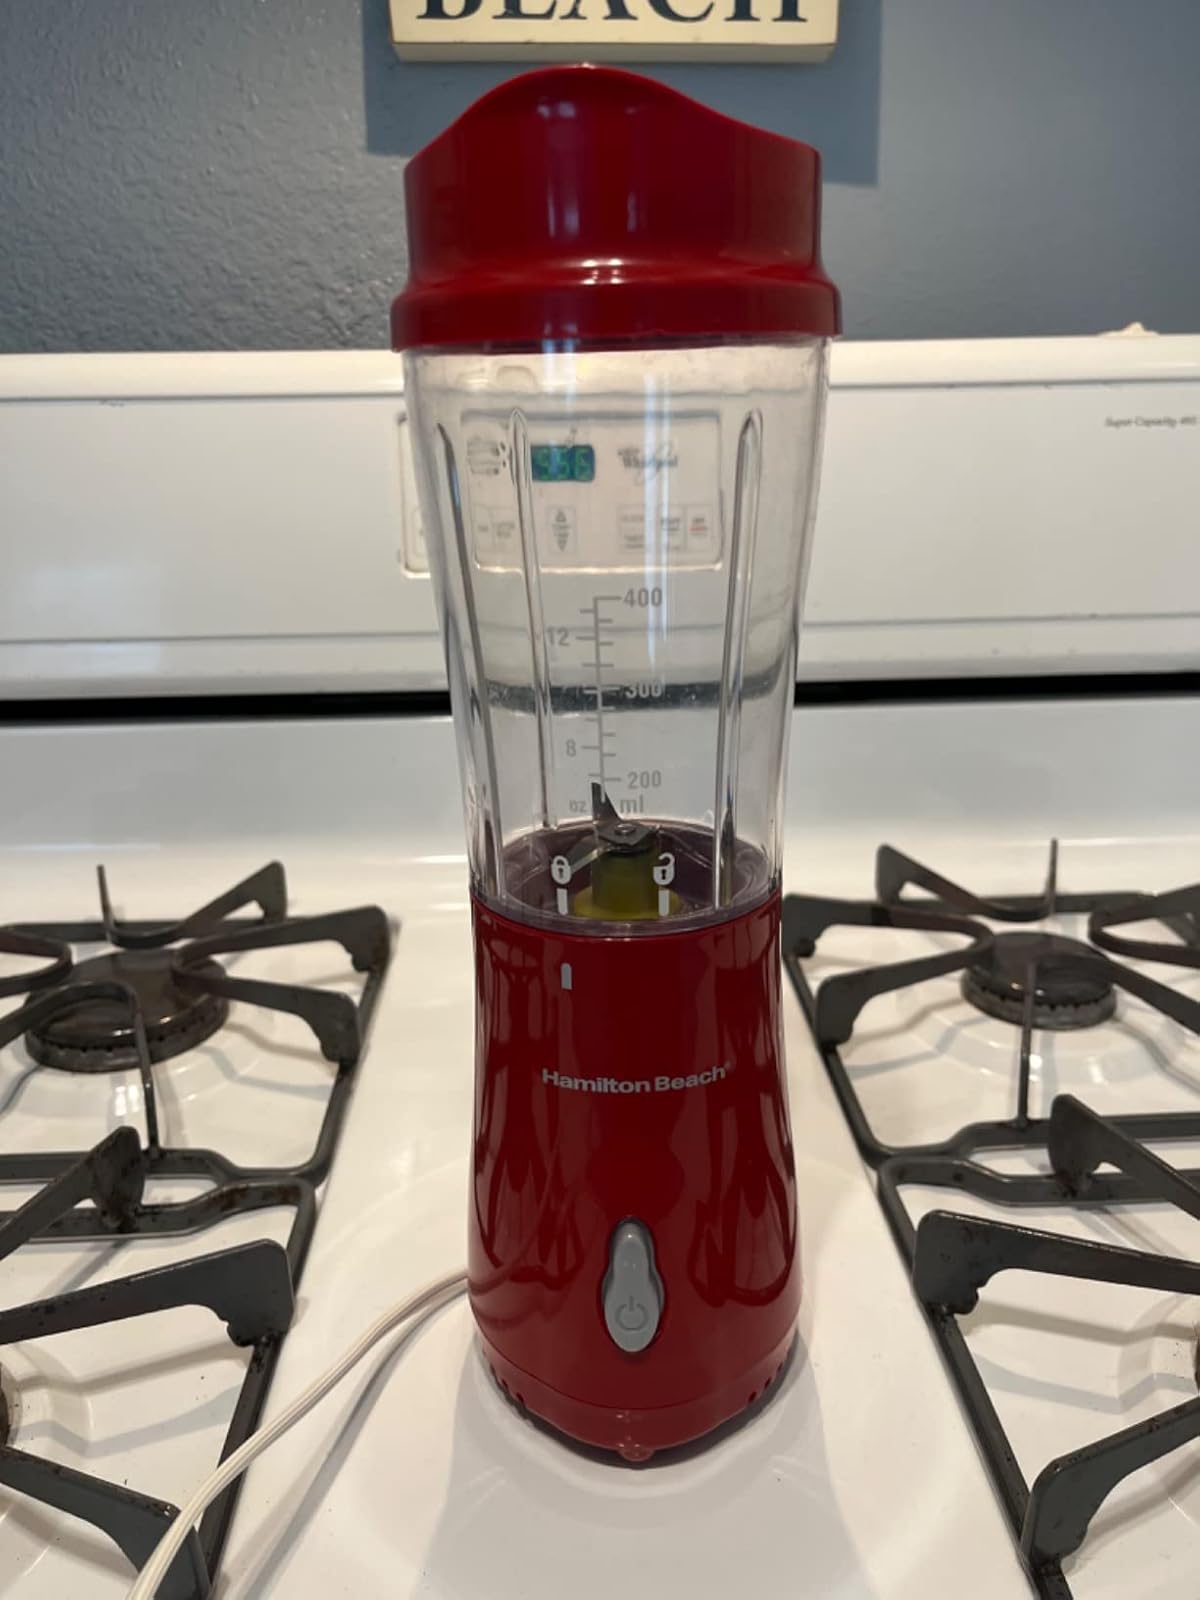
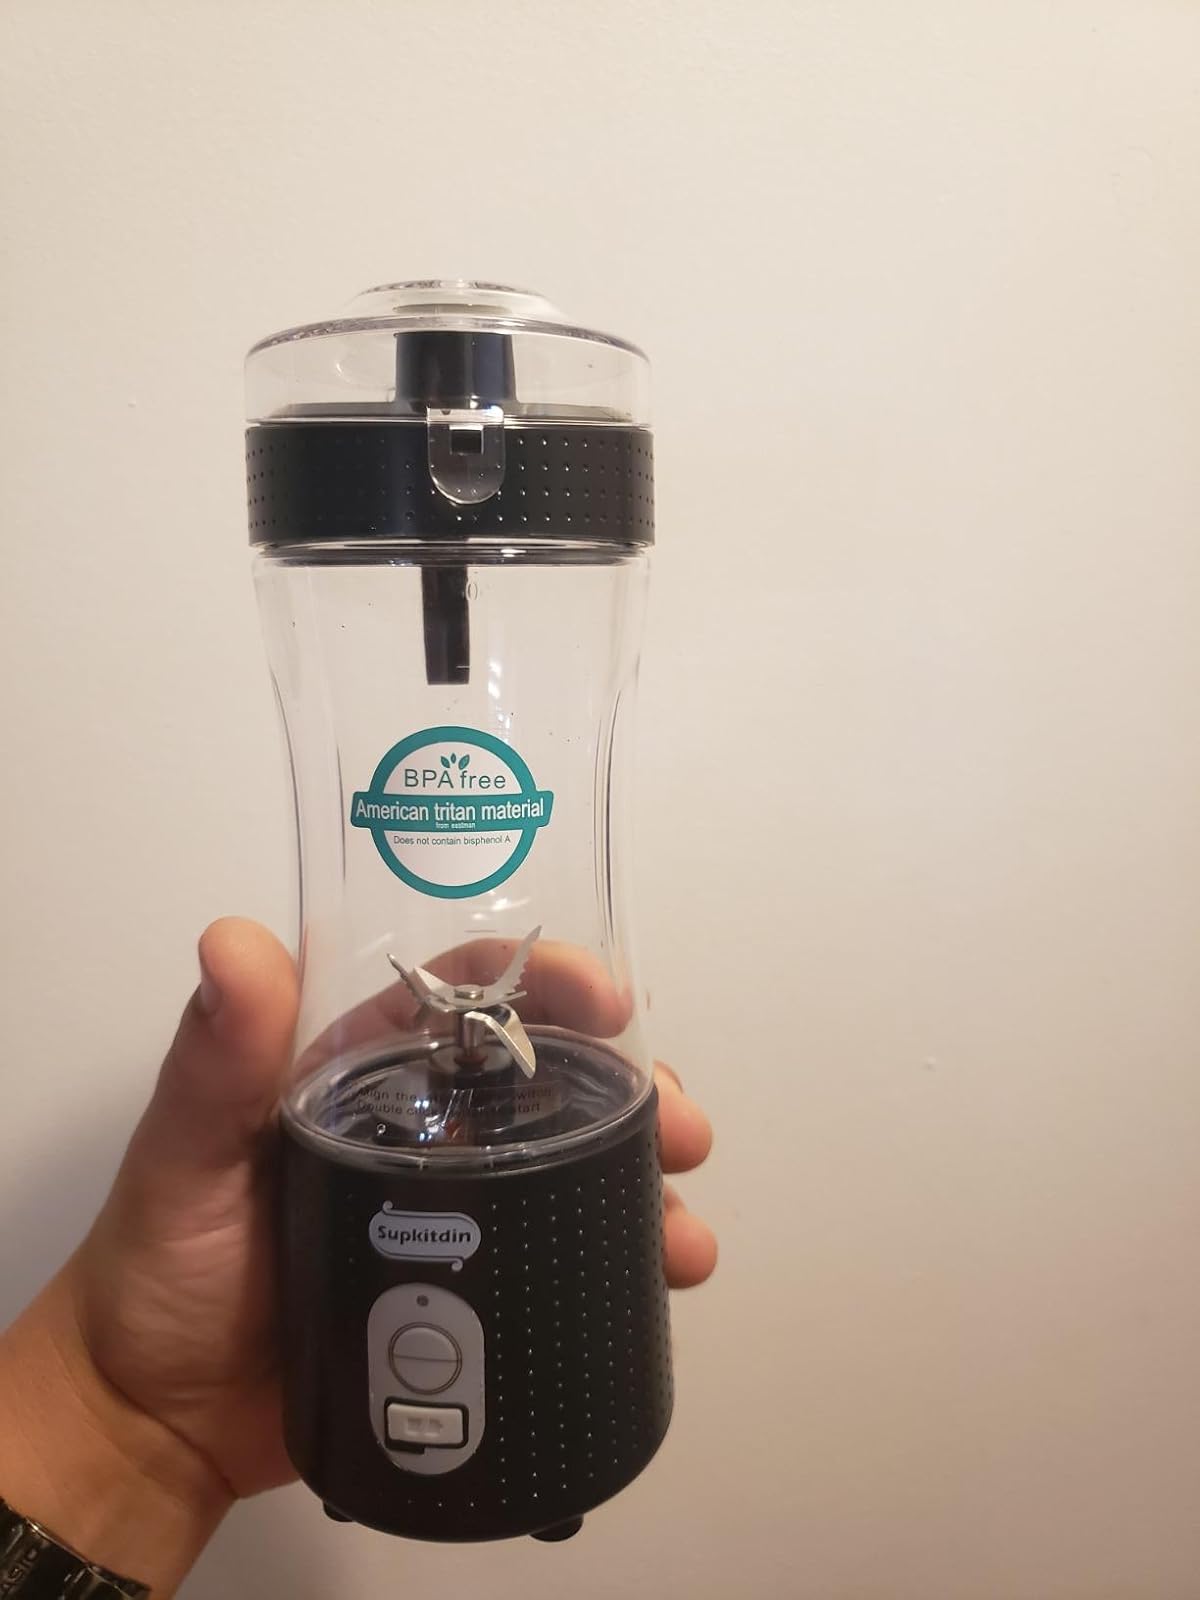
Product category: items_blender
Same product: no